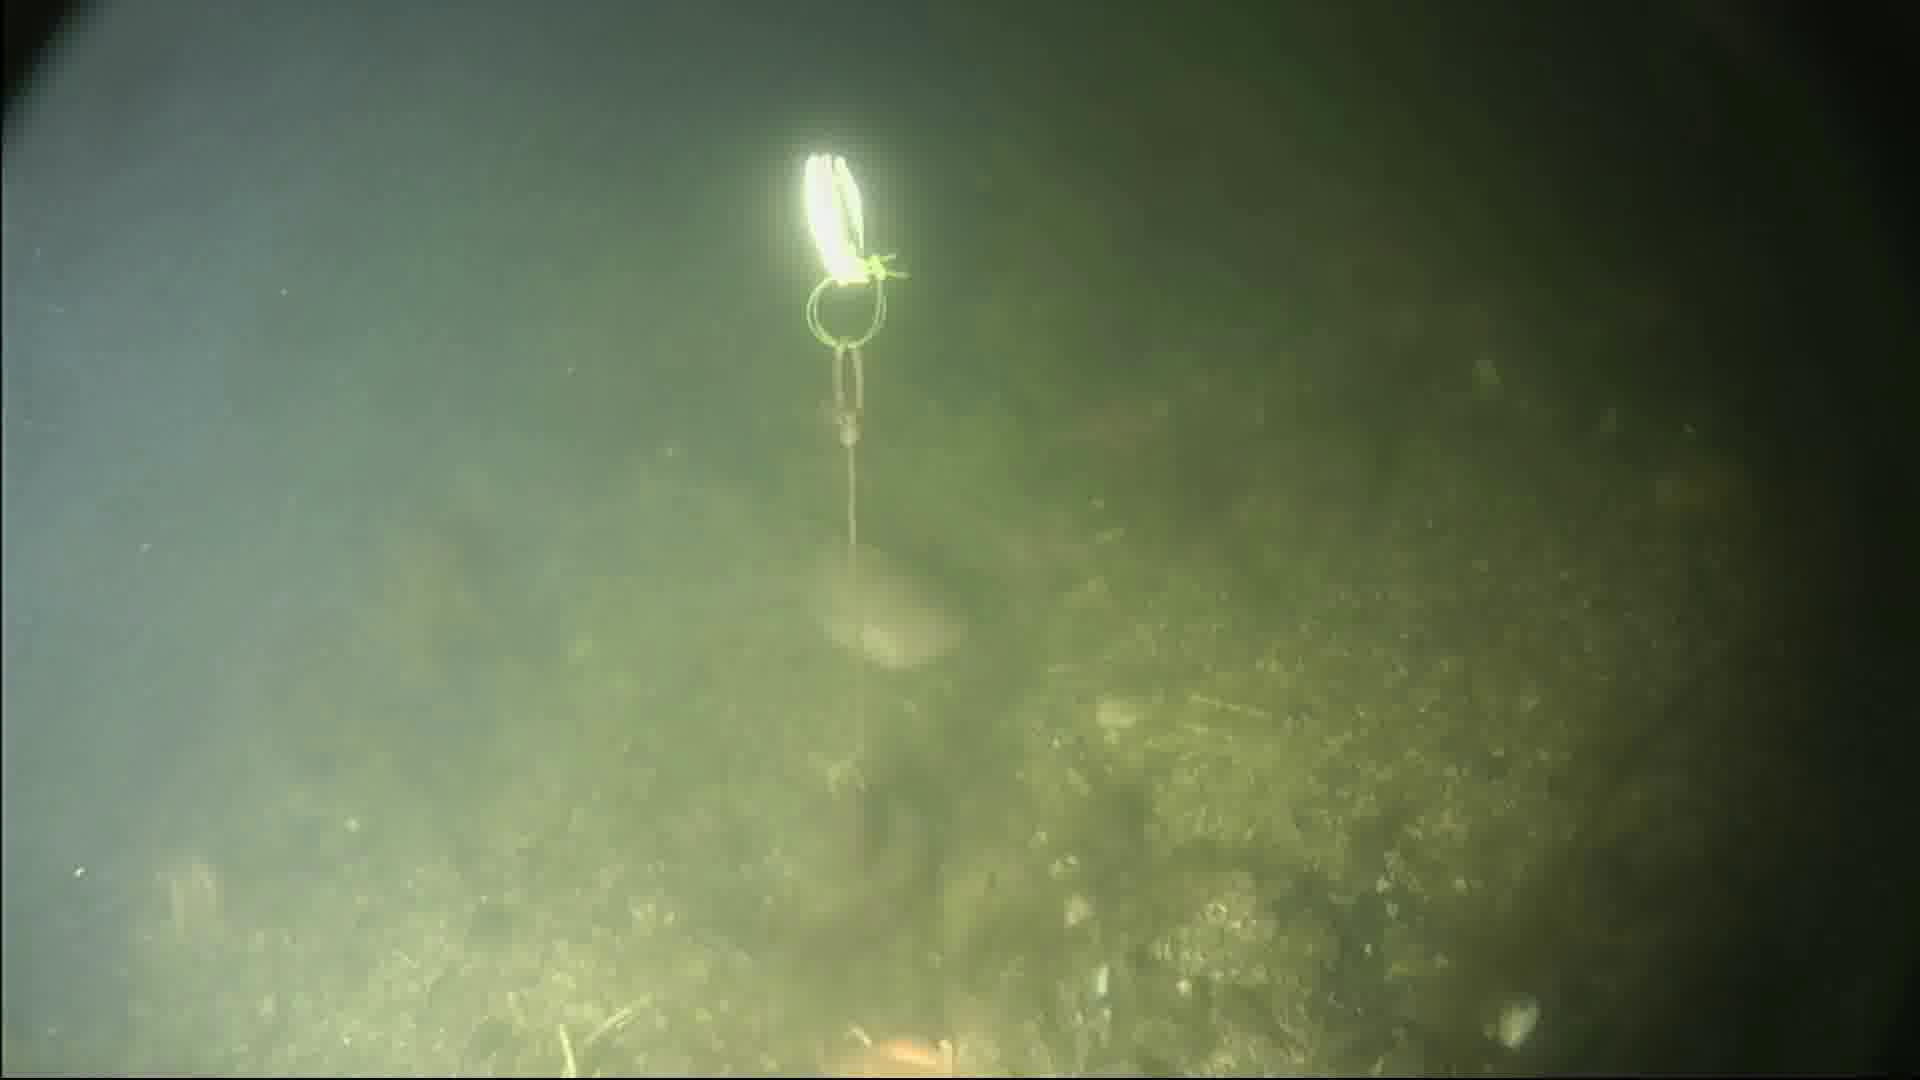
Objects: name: fish
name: starfish